Kelly Willis

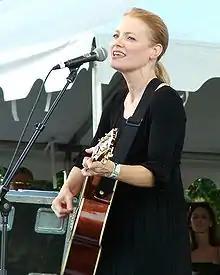
Kelly Willis at the Austin City Limits Music Festival, September 2007.

Kelly Diane Willis (born October 2, 1968) is an American country music singer-songwriter. Her music has been described as being new traditionalist and alternative country.